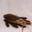
Label: cockroach